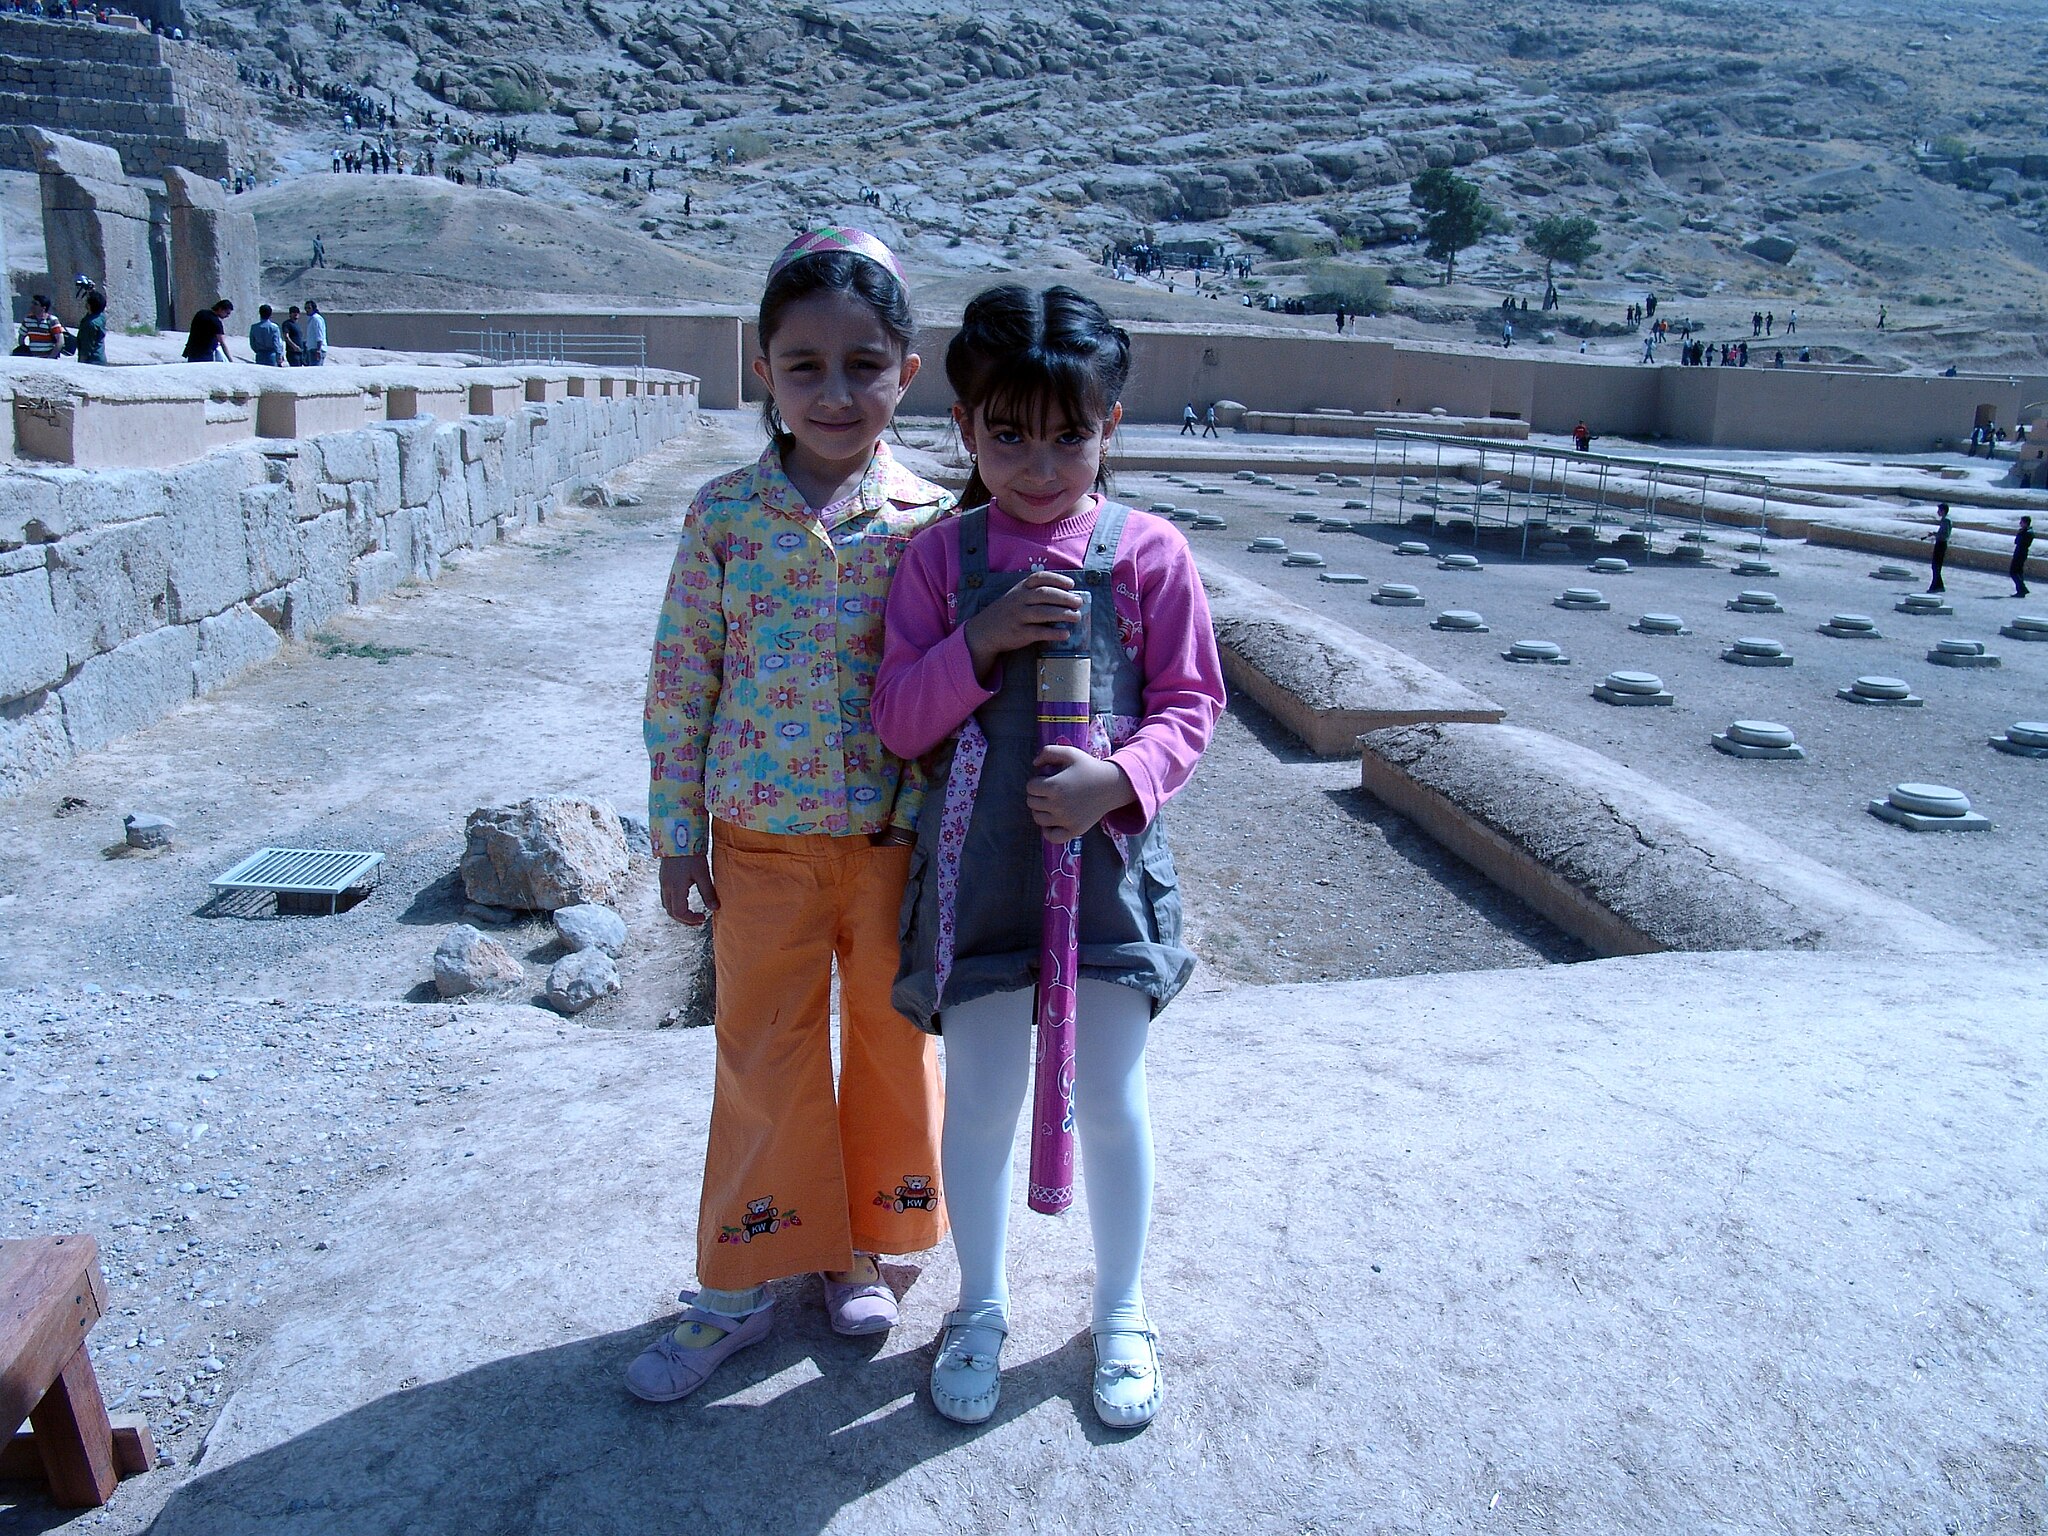
Title: Persepolis-Darafsh 1 (64)
Description: Persepolis
Date: 2008-03-20 10:26:45
Categories: GFDL, Taken with Sony DSC-F828, Treasury of Persepolis, License migration redundant, Self-published work, Girls of Iran, Files with coordinates missing SDC location of creation, 2008 in Persepolis, People in Persepolis, Photos by Darafsh Kaviyani